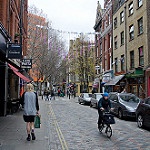
Label: street